Tom Harmon

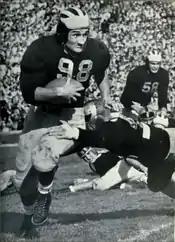
Harmon from 1941 "Michiganensian"

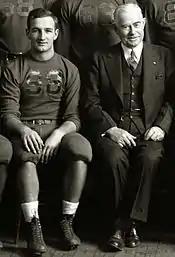
Harmon with Fielding H. Yost in 1940

As a senior, Harmon started all eight games for Michigan, seven at left halfback and one at right halfback. The 1940 Michigan team compiled a 7–1 record, losing to national champion Minnesota by one point, and finished the season ranked number three in the final AP poll. For the season, Harmon rushed for 844 yards on 186 carries, an average of 4.5 yards per carry and 105.5 yards per game. For the second straight year, he also led the country in scoring with 117 points on 16 touchdowns, 18 extra points, and one field goal.